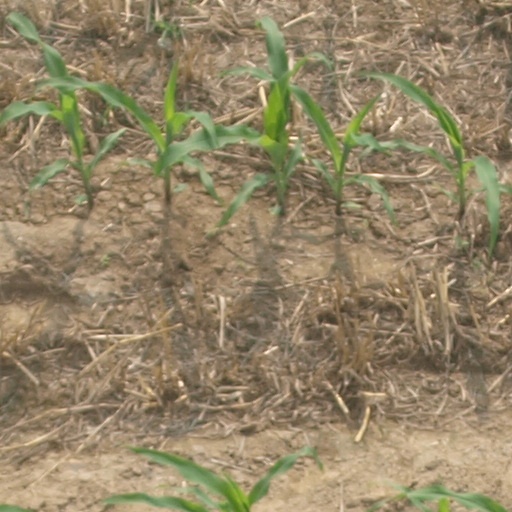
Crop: maize; corn